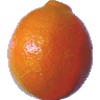
Label: Tangelo 1